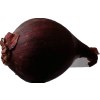
Label: red_onion